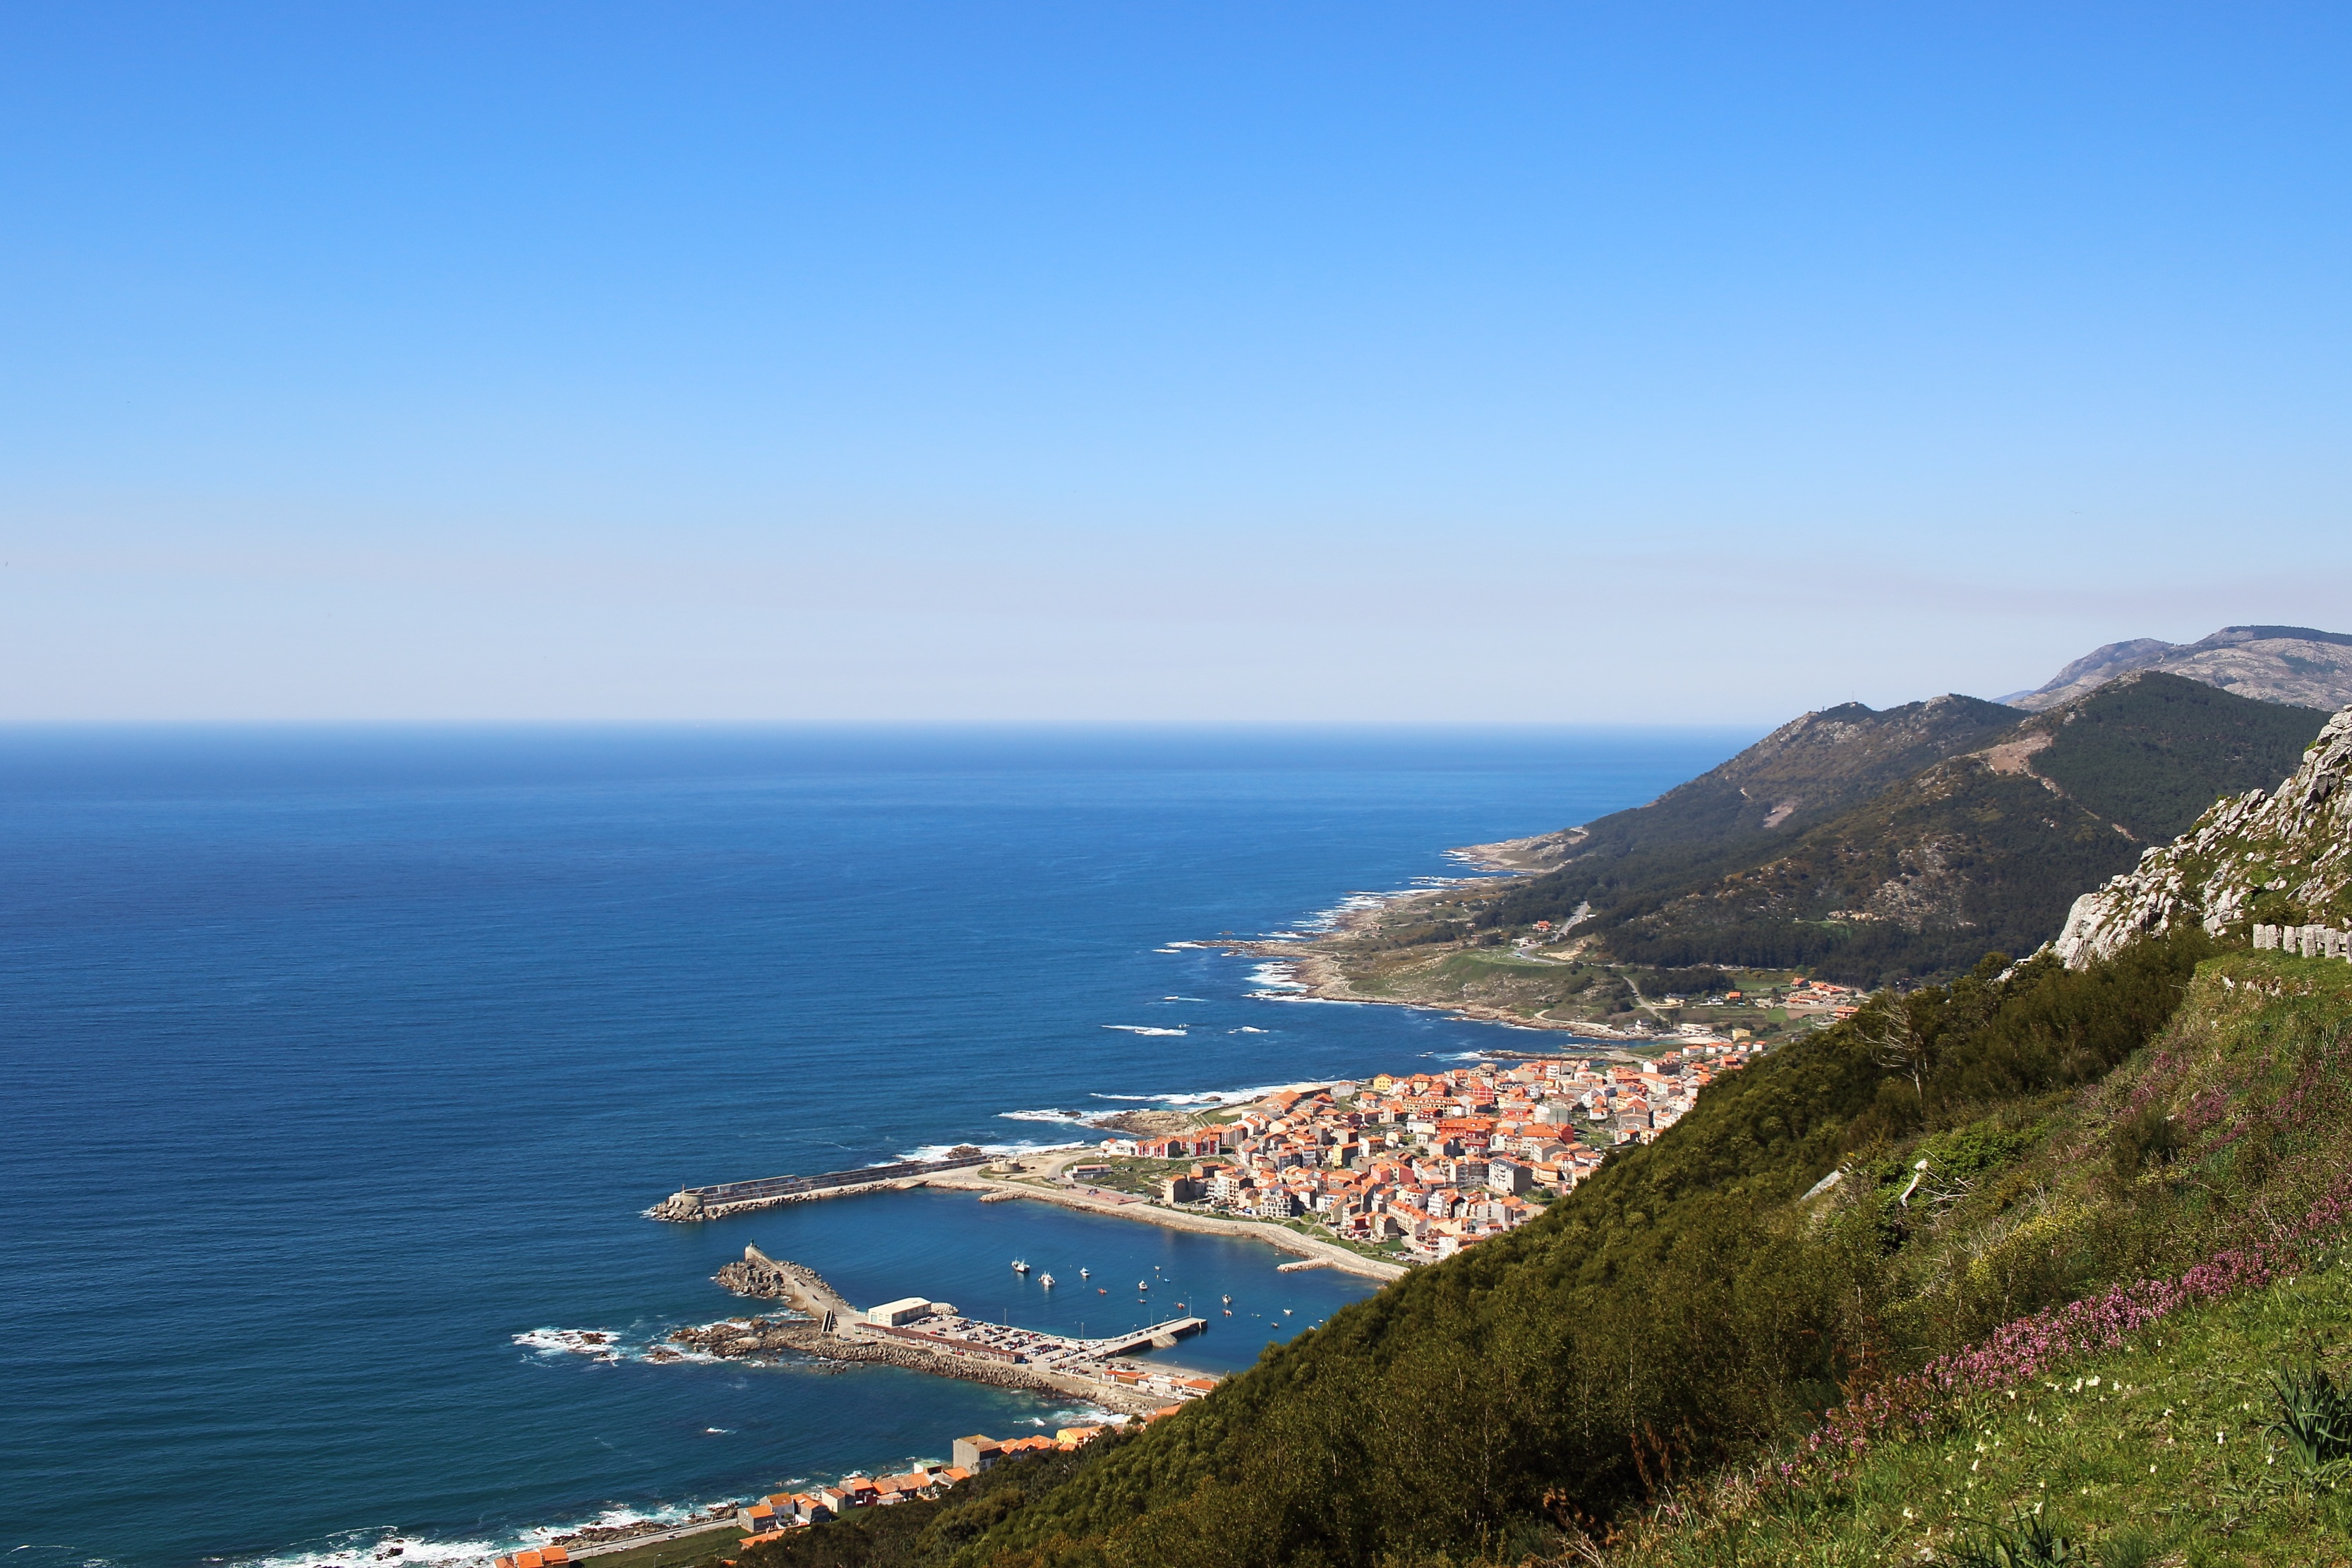
sea, coast, ocean, horizon, vacation, cliff, bay, terrain, body of water, spain, pontevedra, cape, landform, atlantic ocean, geographical feature, a guarda